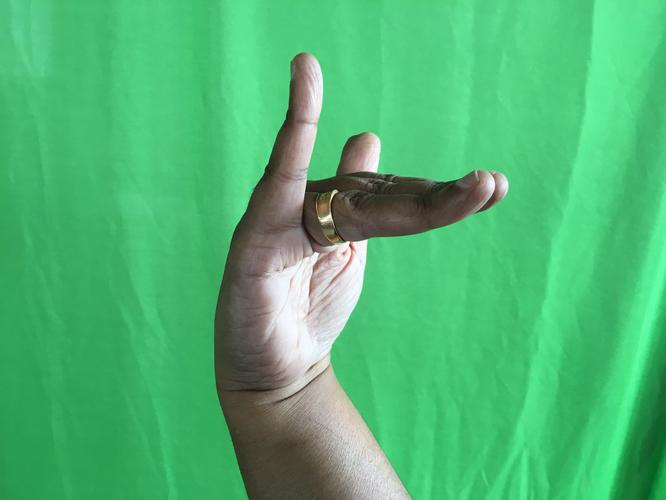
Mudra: Mrigasirsha
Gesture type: single_hand